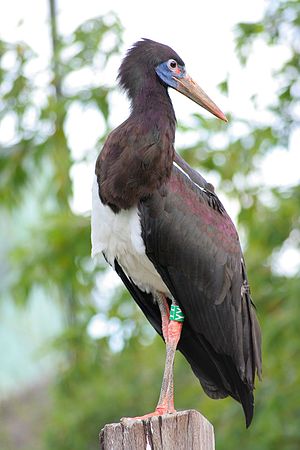
Abdimstork
Abdimstork er en sahelisk storkefugl, der lever i det subsahariske Afrika og det sydvestlige Arabien.